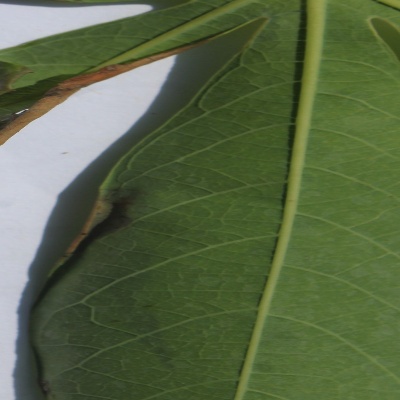
Crop: Cassava
Condition: bacterial blight